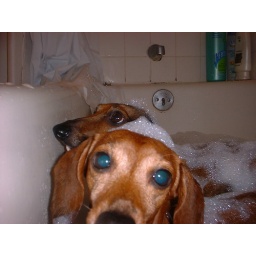
the babies get a bath in our Santa Clara house